Bastille (band)

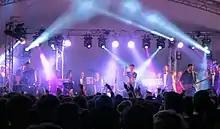
Bastille in concert at Queens' College May Ball, 2013

On 27 April 2012, their first official single release, "Overjoyed", was released through Virgin Records, as confirmed by EMI on 1 May 2012. Following its video premiere in November 2011, popular music publication, "Q" Magazine introduced the track as its 'Track of the Day' for 7 March 2012. The second single to be released from the upcoming debut studio album, "Bad Blood", was the title track, "Bad Blood". An accompanying video for the single was released on the band's official VEVO channel on 29 June 2012, and digitally through Virgin Records on 20 August 2012. Bastille was also named 'New Band of the Day' by "The Guardian" in July 2012. The song charted moderately at number 90 in the United Kingdom and saw the group's first entry into the chart. In August 2012, the band performed at UK festivals like Reading and Leeds, as well as supporting British singer-songwriter Emeli Sandé. They later played a small headlining tour, titled 'Flaws Tour' in October 2012, with Swiss Lips as their support act. In November 2012, the band performed at Hong Kong's Clockenflap Music and Arts Festival, their first outside of Europe. Their third single, a re-release of their first 7" non-album single "Flaws", was a commercial success, earning the group their first position in the UK Top 40, debuting at number-twenty-one.